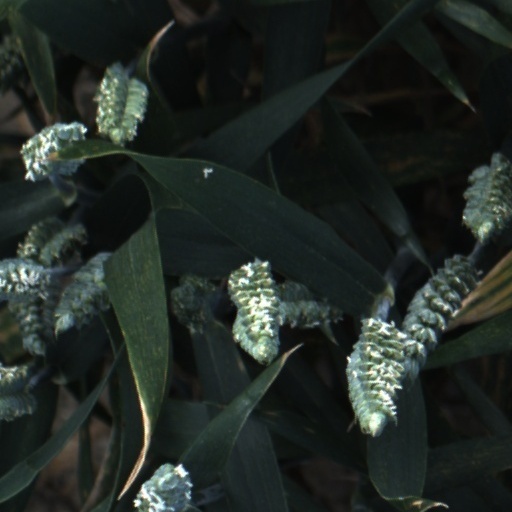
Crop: wheat